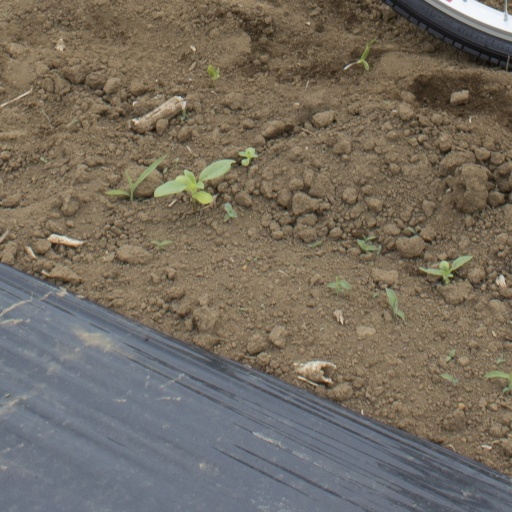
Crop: Jerusalem artichoke